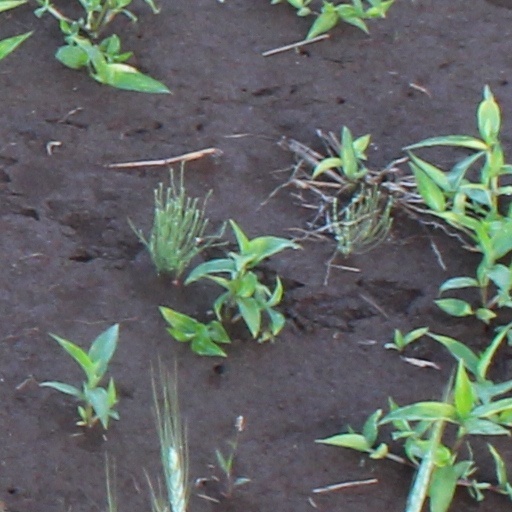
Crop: wheat